Pozole

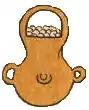
This drawing from page 22 of the Codex Magliabechiano depicts pozole.

Pozole was mentioned in the 16th century Florentine Codex by Bernardino de Sahagún. Since maize was a sacred plant for the Aztecs and other inhabitants of Mesoamerica, pozole was made to be consumed on special occasions.